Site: brandenburg
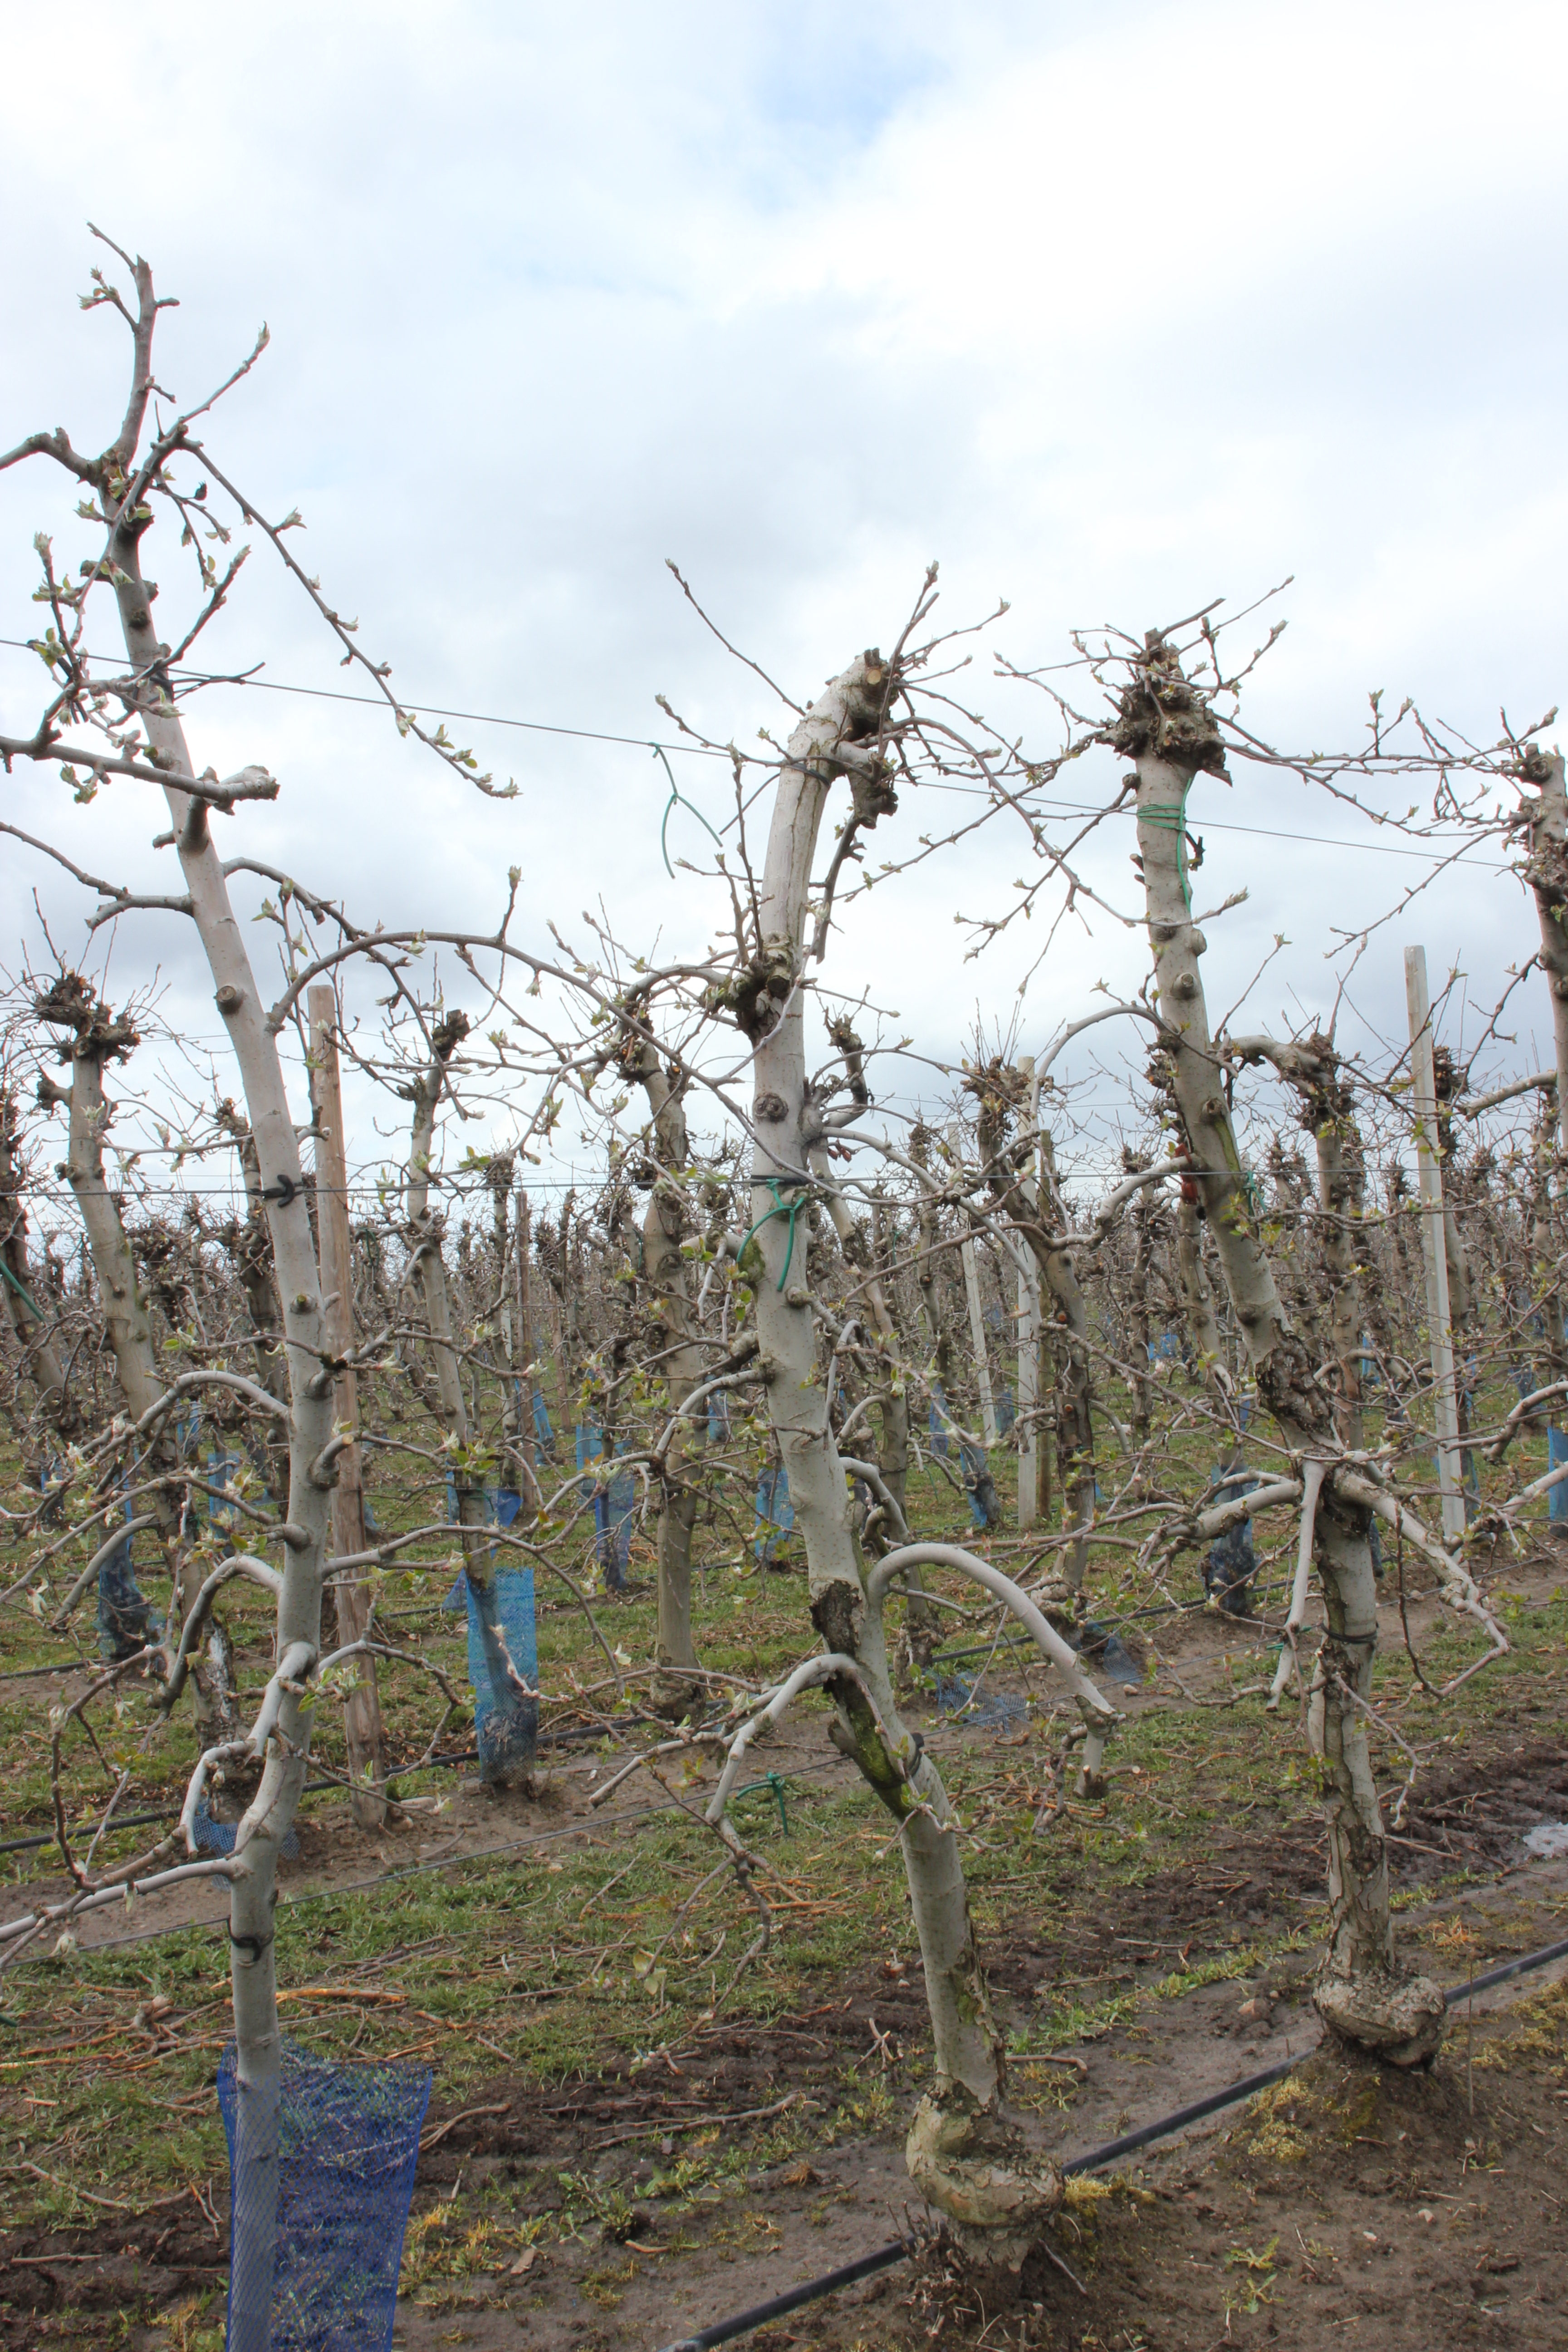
Growth stage (BBCH 55): Inflorescence emergence